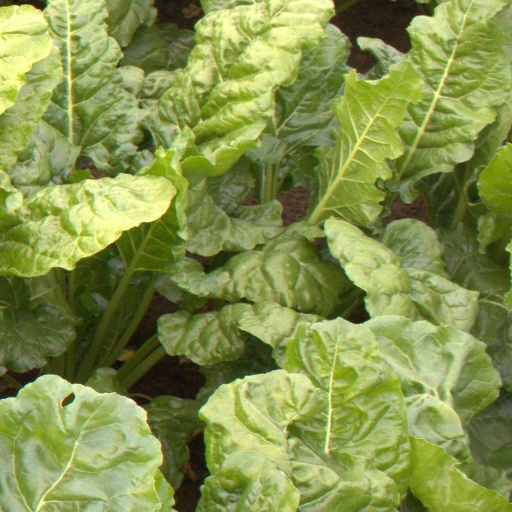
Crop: sugar beet